Mister Peepers

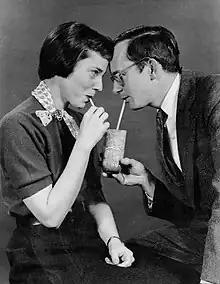
Wally Cox and Patricia Benoit, 1954

Mister Peepers is an American sitcom that aired on NBC from July 3, 1952, to June 12, 1955.